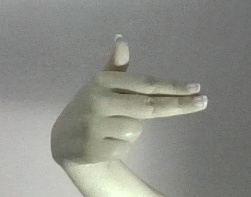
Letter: ghain